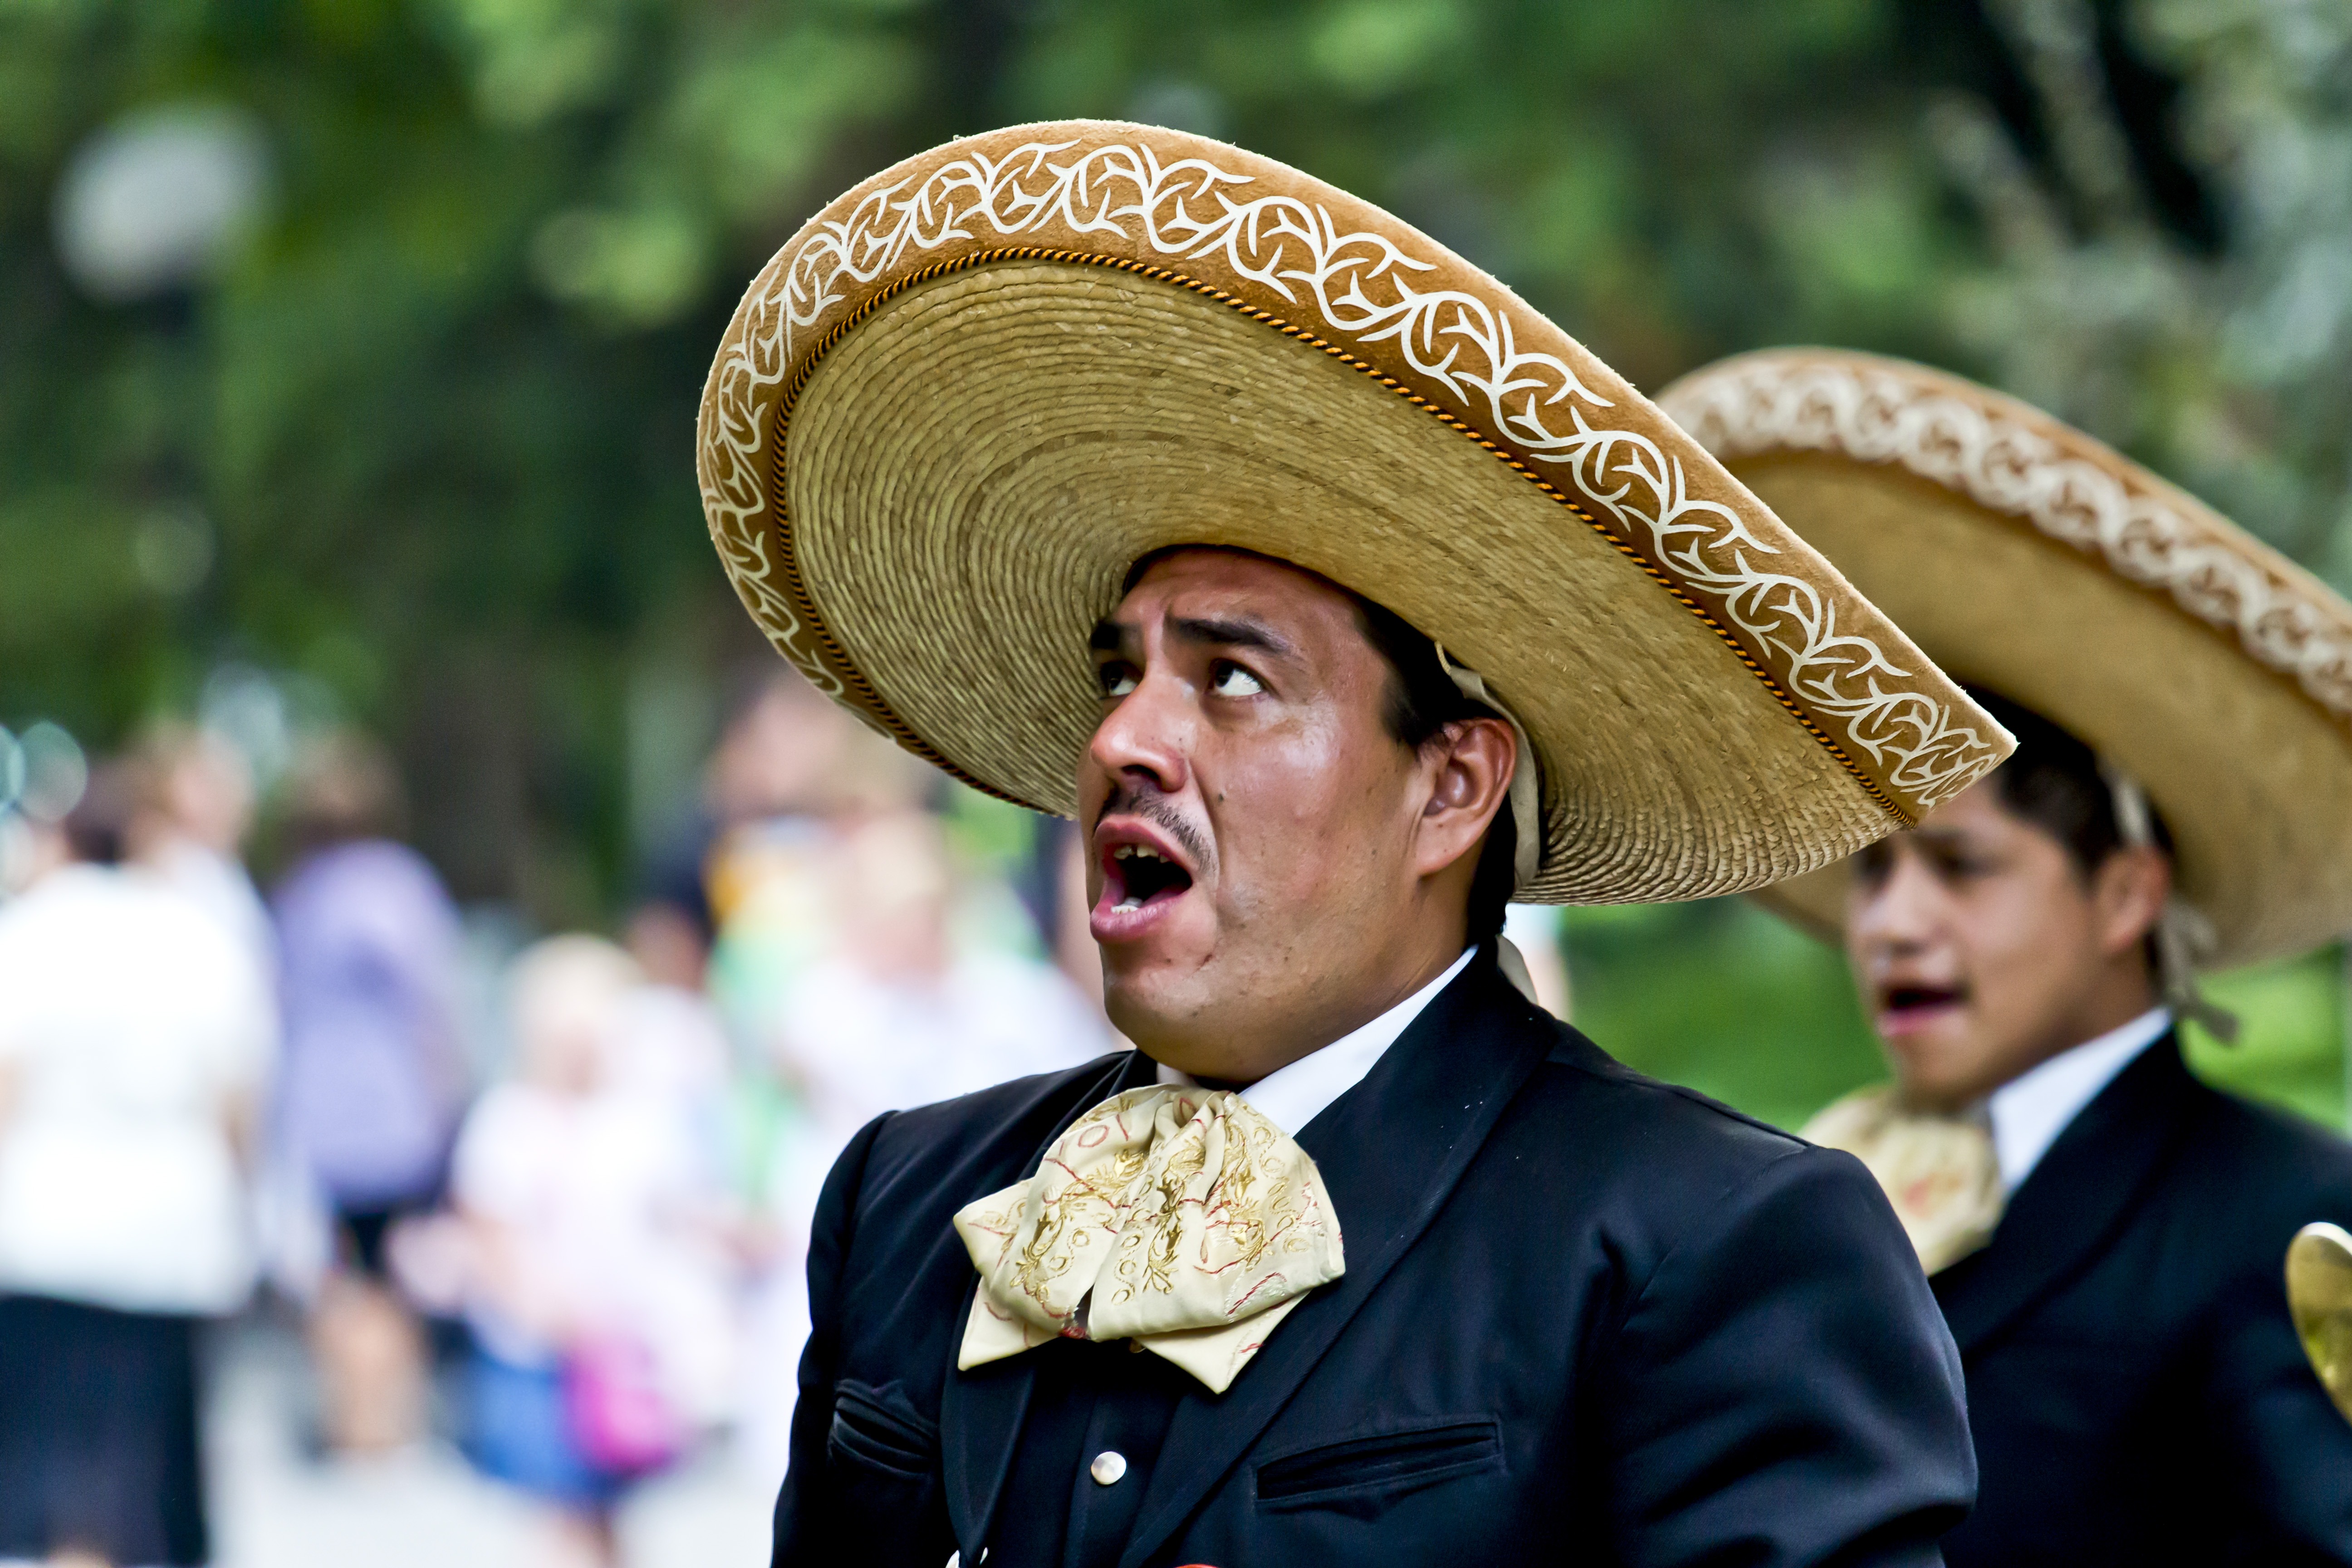
man, person, people, singer, hat, sing, dressed up, face, festival, tradition, artists, street artists, mexicans